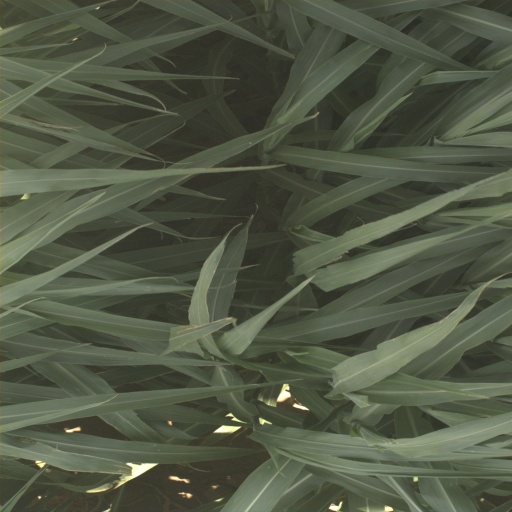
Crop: sorghum